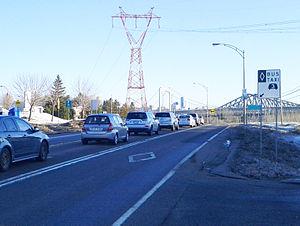
La voie réservée sur la route des Rivières (route 116) près des ponts de Québec et Pierre-Laporte (en arrière-plan), dans le secteur Saint-Nicolas de la ville de Lévis, au Québec.
Saint-Nicolas est l'un des dix secteurs de la ville de Lévis et l'un des trois situés dans l'arrondissement Les Chutes-de-la-Chaudière-Ouest.
Une voie réservée aux véhicules à occupation multiple est une voie réservée aux véhicules automobiles dont le nombre de passagers dépasse un certain seuil. Ces voies encouragent le covoiturage et les transports en commun par autobus dans les grandes métropoles. Elles sont généralement également ouvertes sans conditions aux véhicules électriques, hybrides rechargeables ainsi qu'aux deux roues motorisés qui occupent moins de place qu'un gros véhicule.
La route 116 est une route nationale québécoise qui suit une orientation est/ouest sur la rive sud du fleuve Saint-Laurent. Elle dessert les régions administratives de la Montérégie, du Centre-du-Québec, de l'Estrie et de Chaudière-Appalaches. Globalement, elle relie la rive-sud de Montréal à la rive-sud de Québec et est une importante route de la rive sud de Montréal.